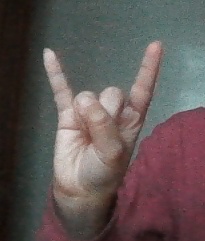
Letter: la